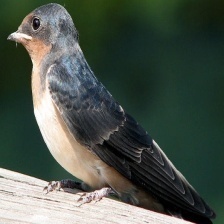
Species: PURPLE MARTIN
Scientific name: PROGNE SUBIS